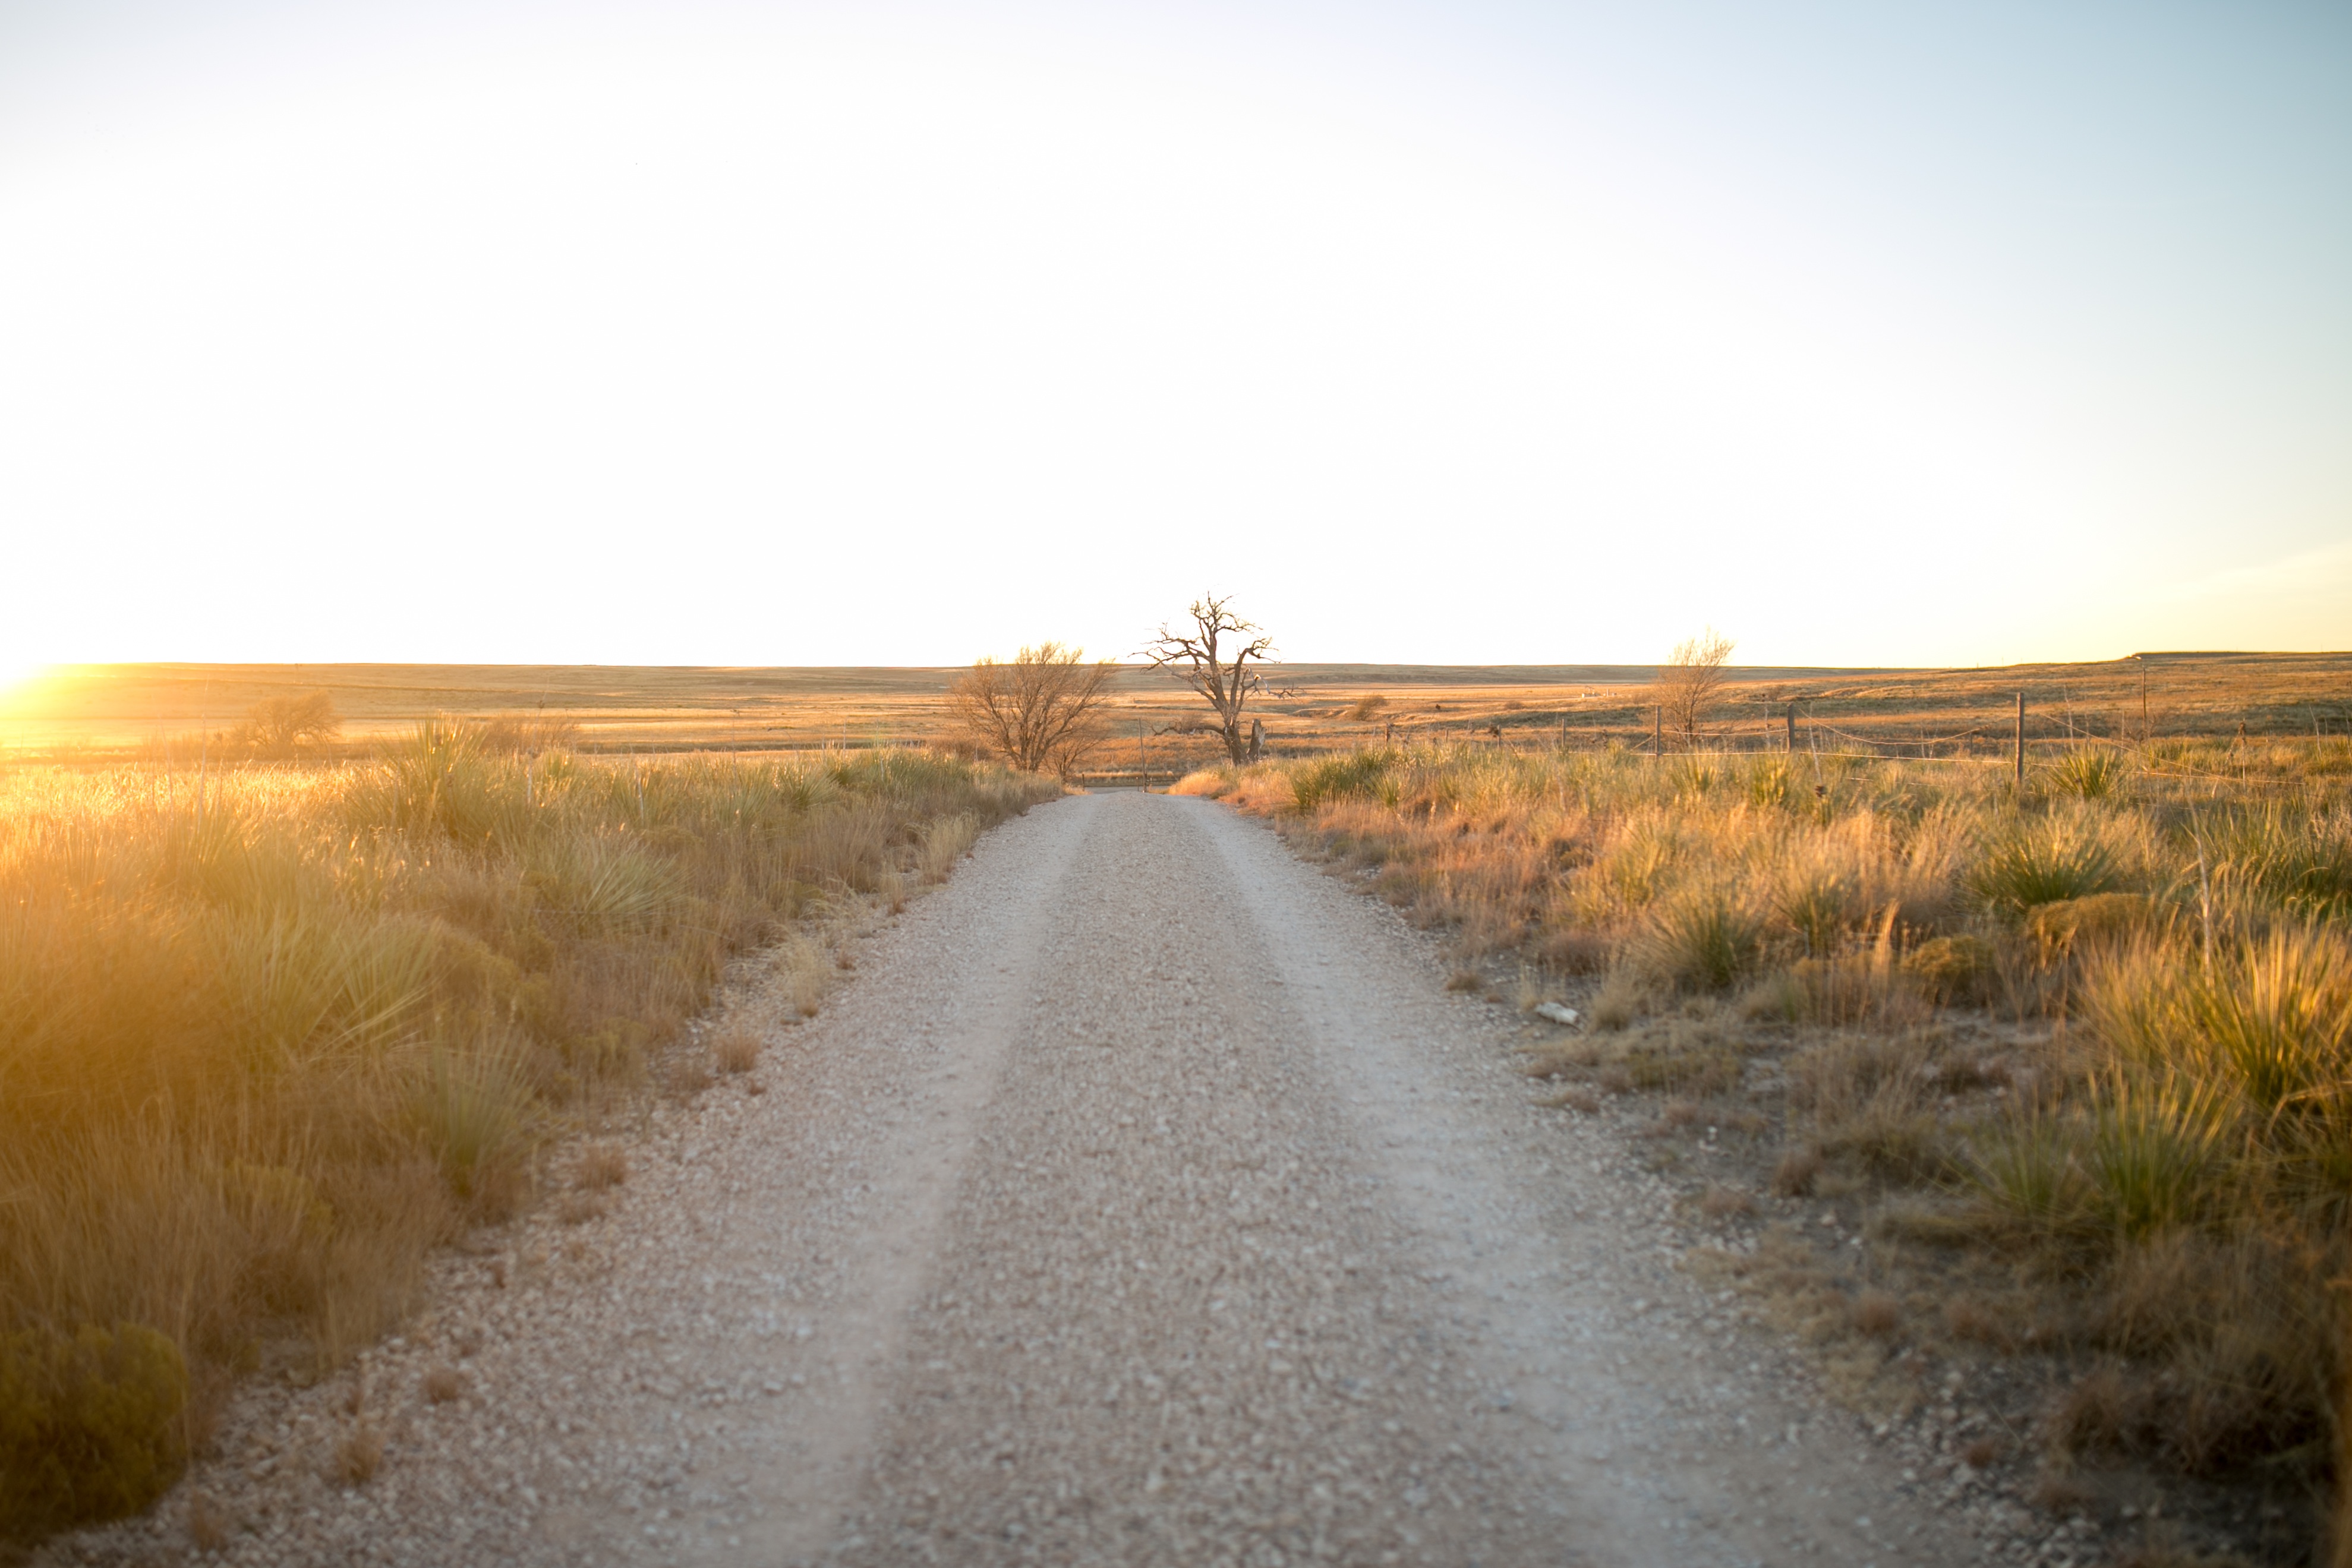
landscape, horizon, road, field, prairie, morning, highway, asphalt, dirt road, infrastructure, habitat, steppe, rural area, natural environment, atmospheric phenomenon, grass family